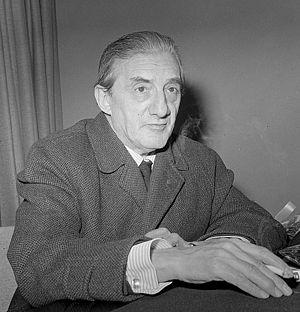
28 janvier : La Chanson perpétuelle d'Ernest Chausson, créée par Jeanne Raunay.
Sir John Barbirolli, CH, né Giovanni Battista Barbirolli, est un chef d’orchestre et violoncelliste anglais.